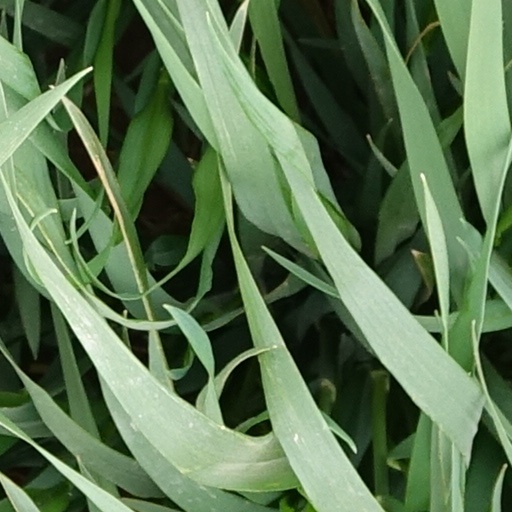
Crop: wheat